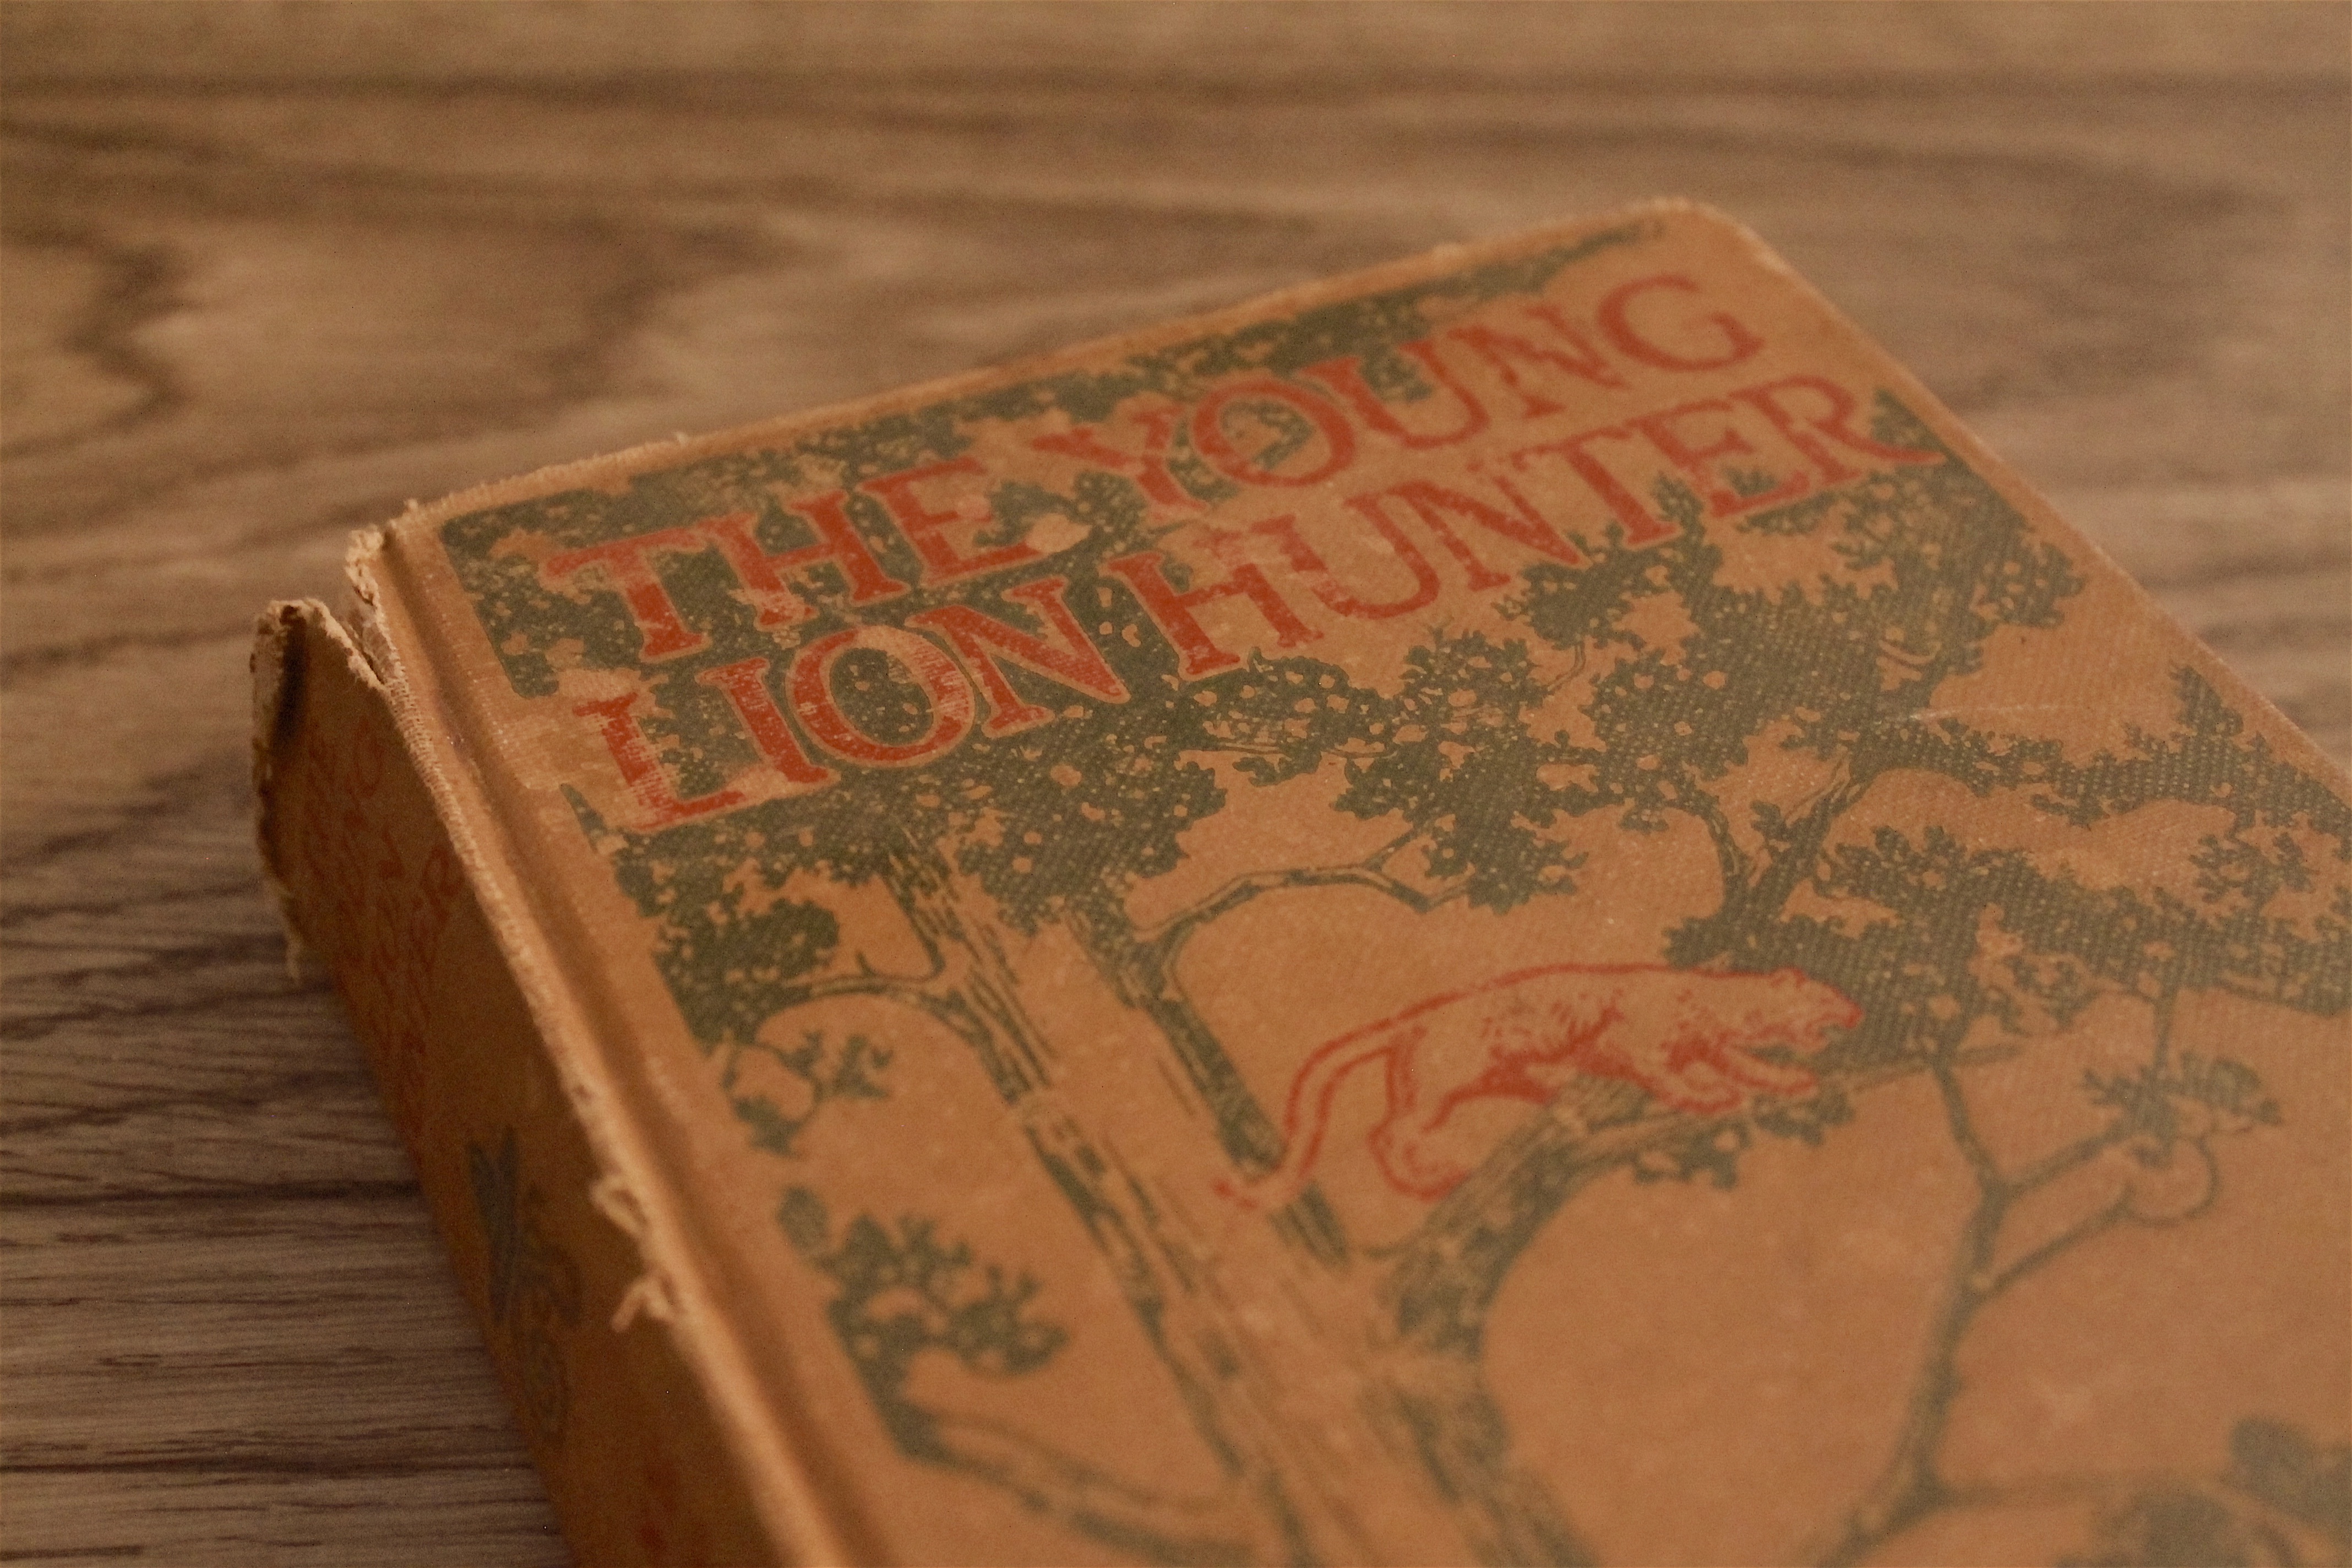
wood, pattern, carving